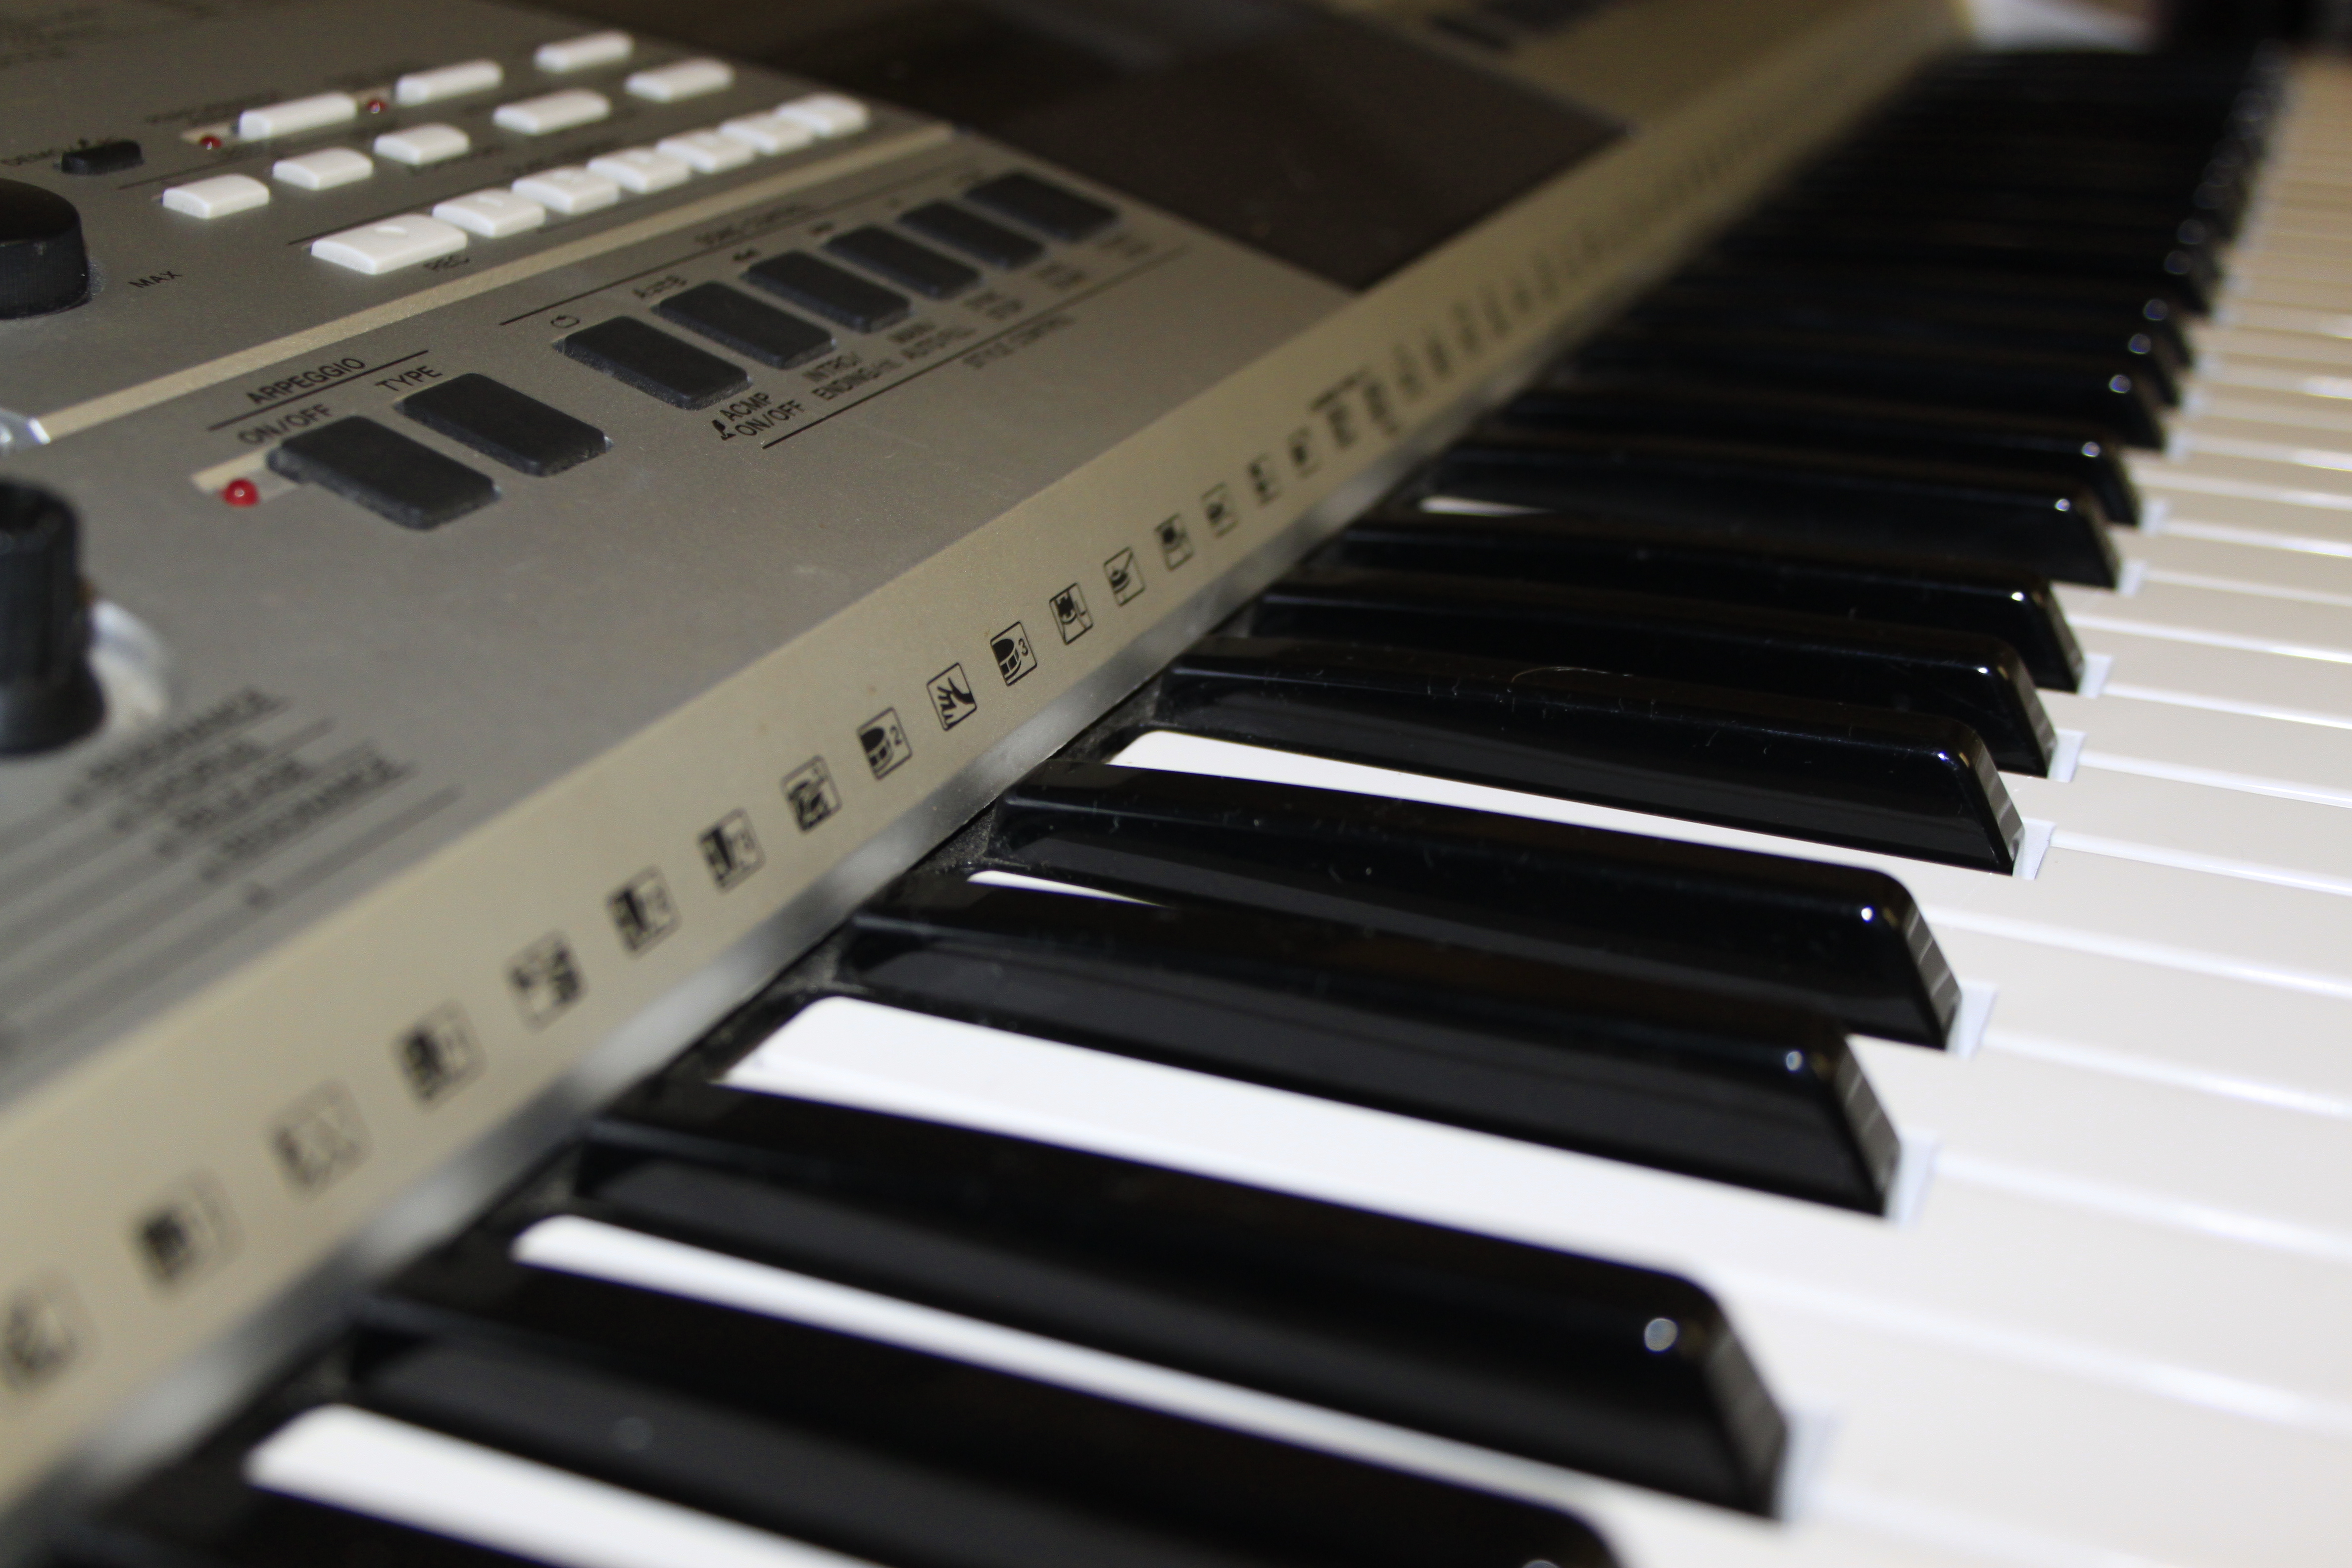
black and white, keyboard, technology, piano, monochrome, musical instrument, uk, objects, peterborough, lifestudy, keyboards, allsorts, synthesizer, string instrument, digital piano, luxury vehicle, electronic device, musical keyboard, electronic instrument, electric piano, electronic keyboard, analog synthesizer, player piano, celesta, nord electro, music workstation, yamaha sy77, electronic musical instrument, oberheim ob xa